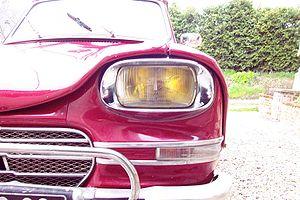
Vue d'un projecteur oblong d'AMI 6: cette forme est innovante en 1961.
Les phares d'automobiles sont des projecteurs de lumière destinés à l'éclairage de la route empruntée par un véhicule la nuit. Ils sont un constituant de l'éclairage standard des automobiles. Ils servent aussi à rendre le véhicule plus facilement visible par les autres, notamment par temps de pluie. Il existe également des phares de jour destinés à accroître la visibilité diurne.